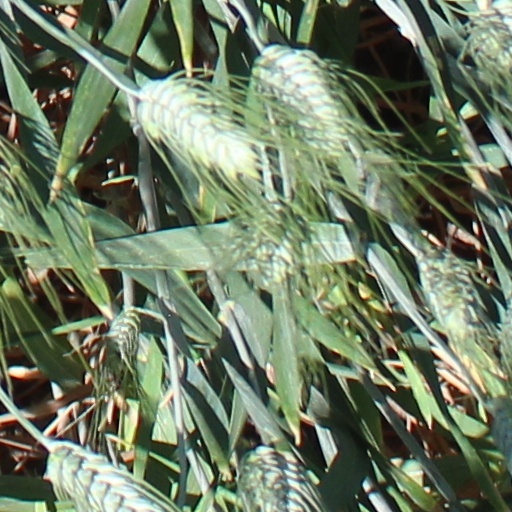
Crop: wheat